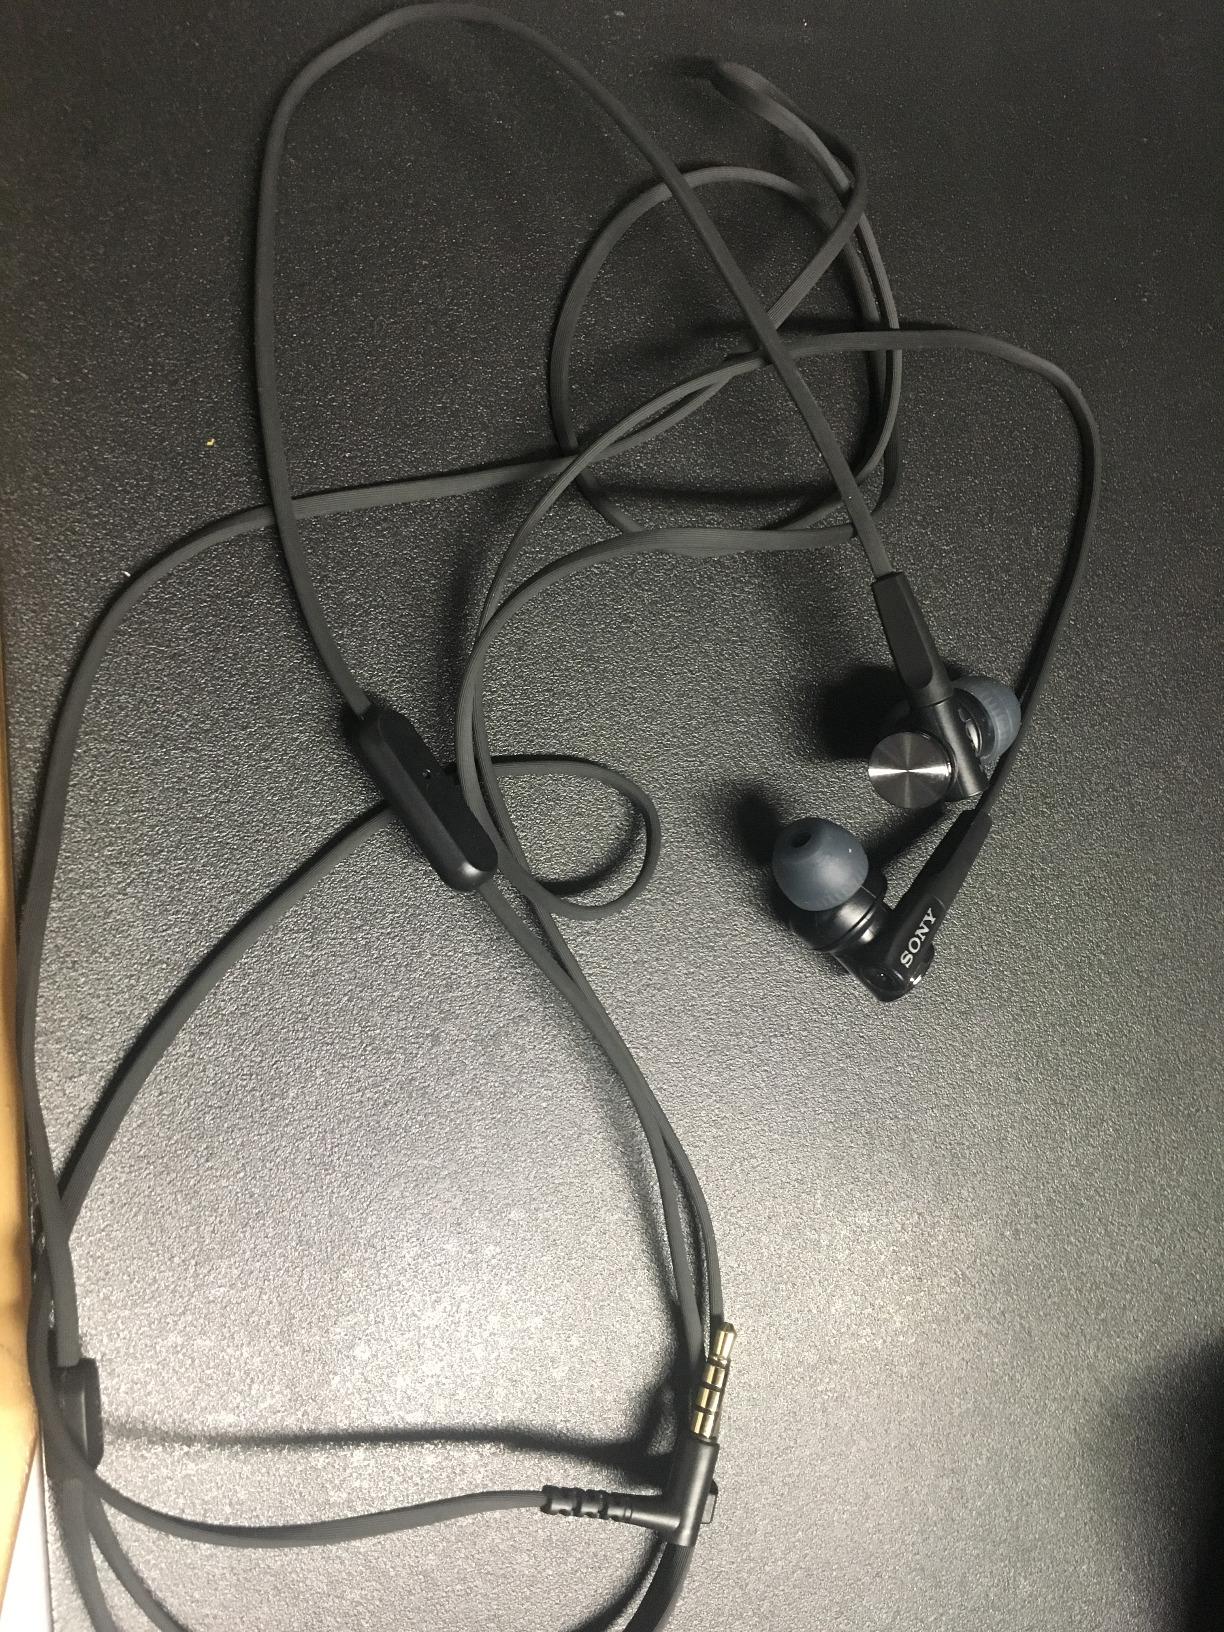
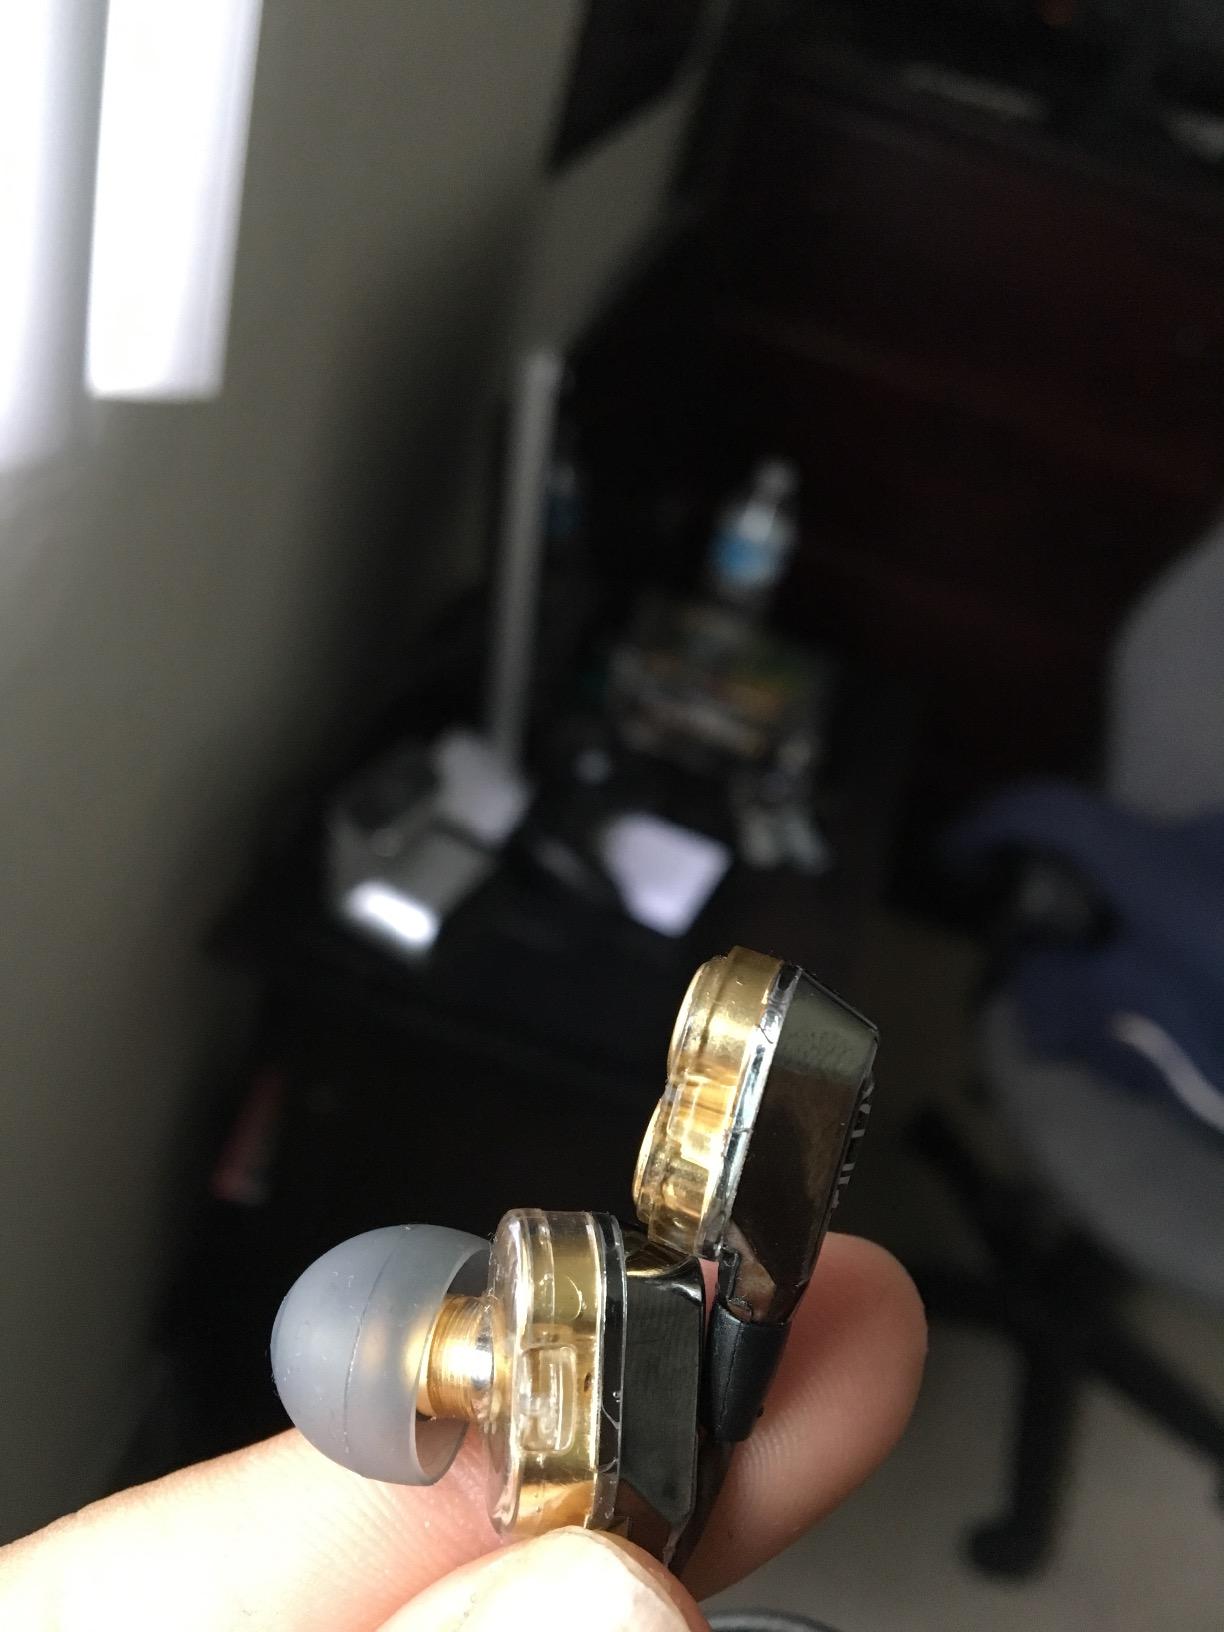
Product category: headphones
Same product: no